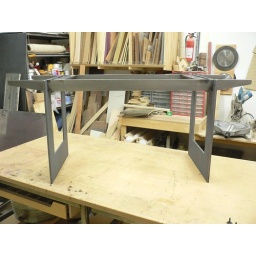
table base in steel